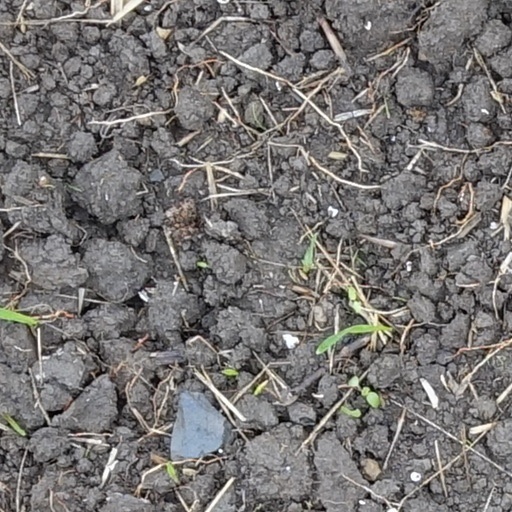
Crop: wheat